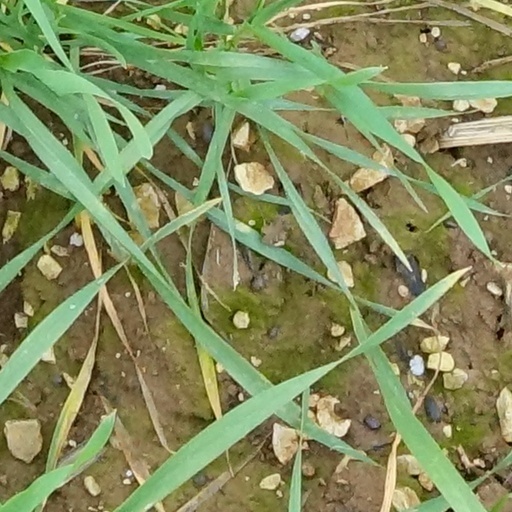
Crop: wheat